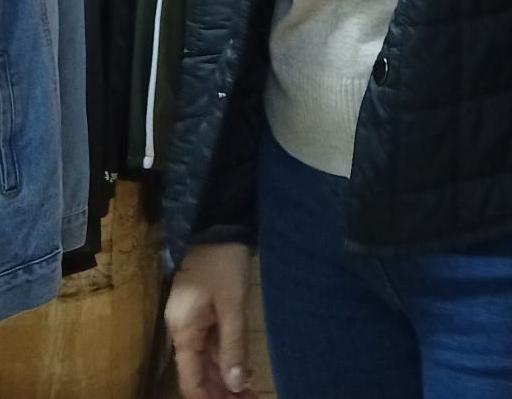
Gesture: no_gesture